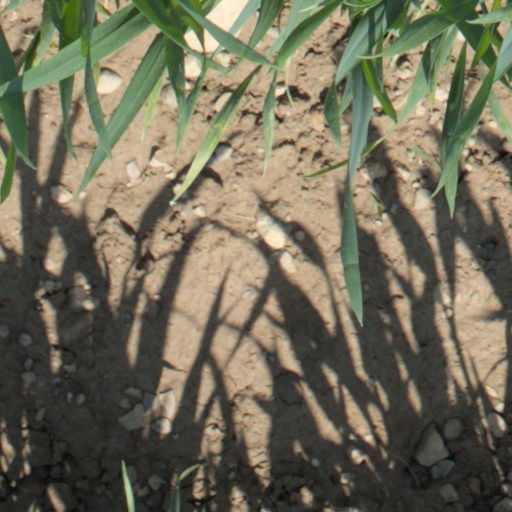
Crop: wheat